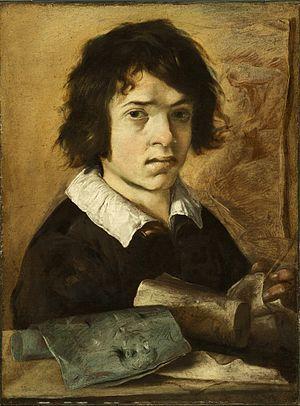
Giovanni Serodine, né en 1600 à Ascona et mort le 21 décembre 1630 à Rome, est un peintre de la période baroque.